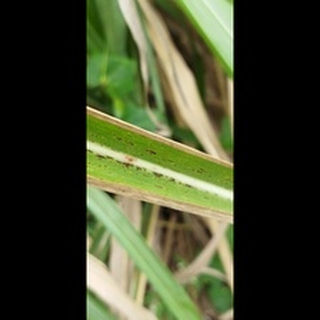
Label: sugarcane_rust